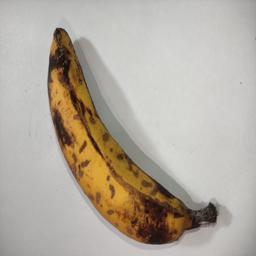
Banana variety: Sagor Kola